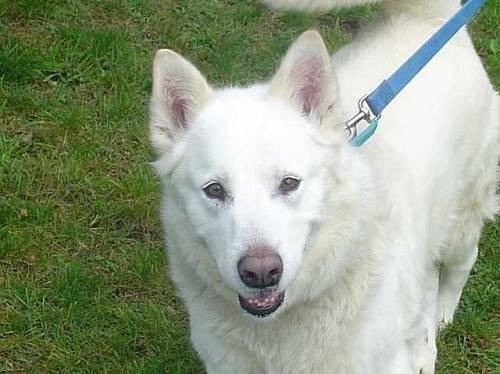
dog